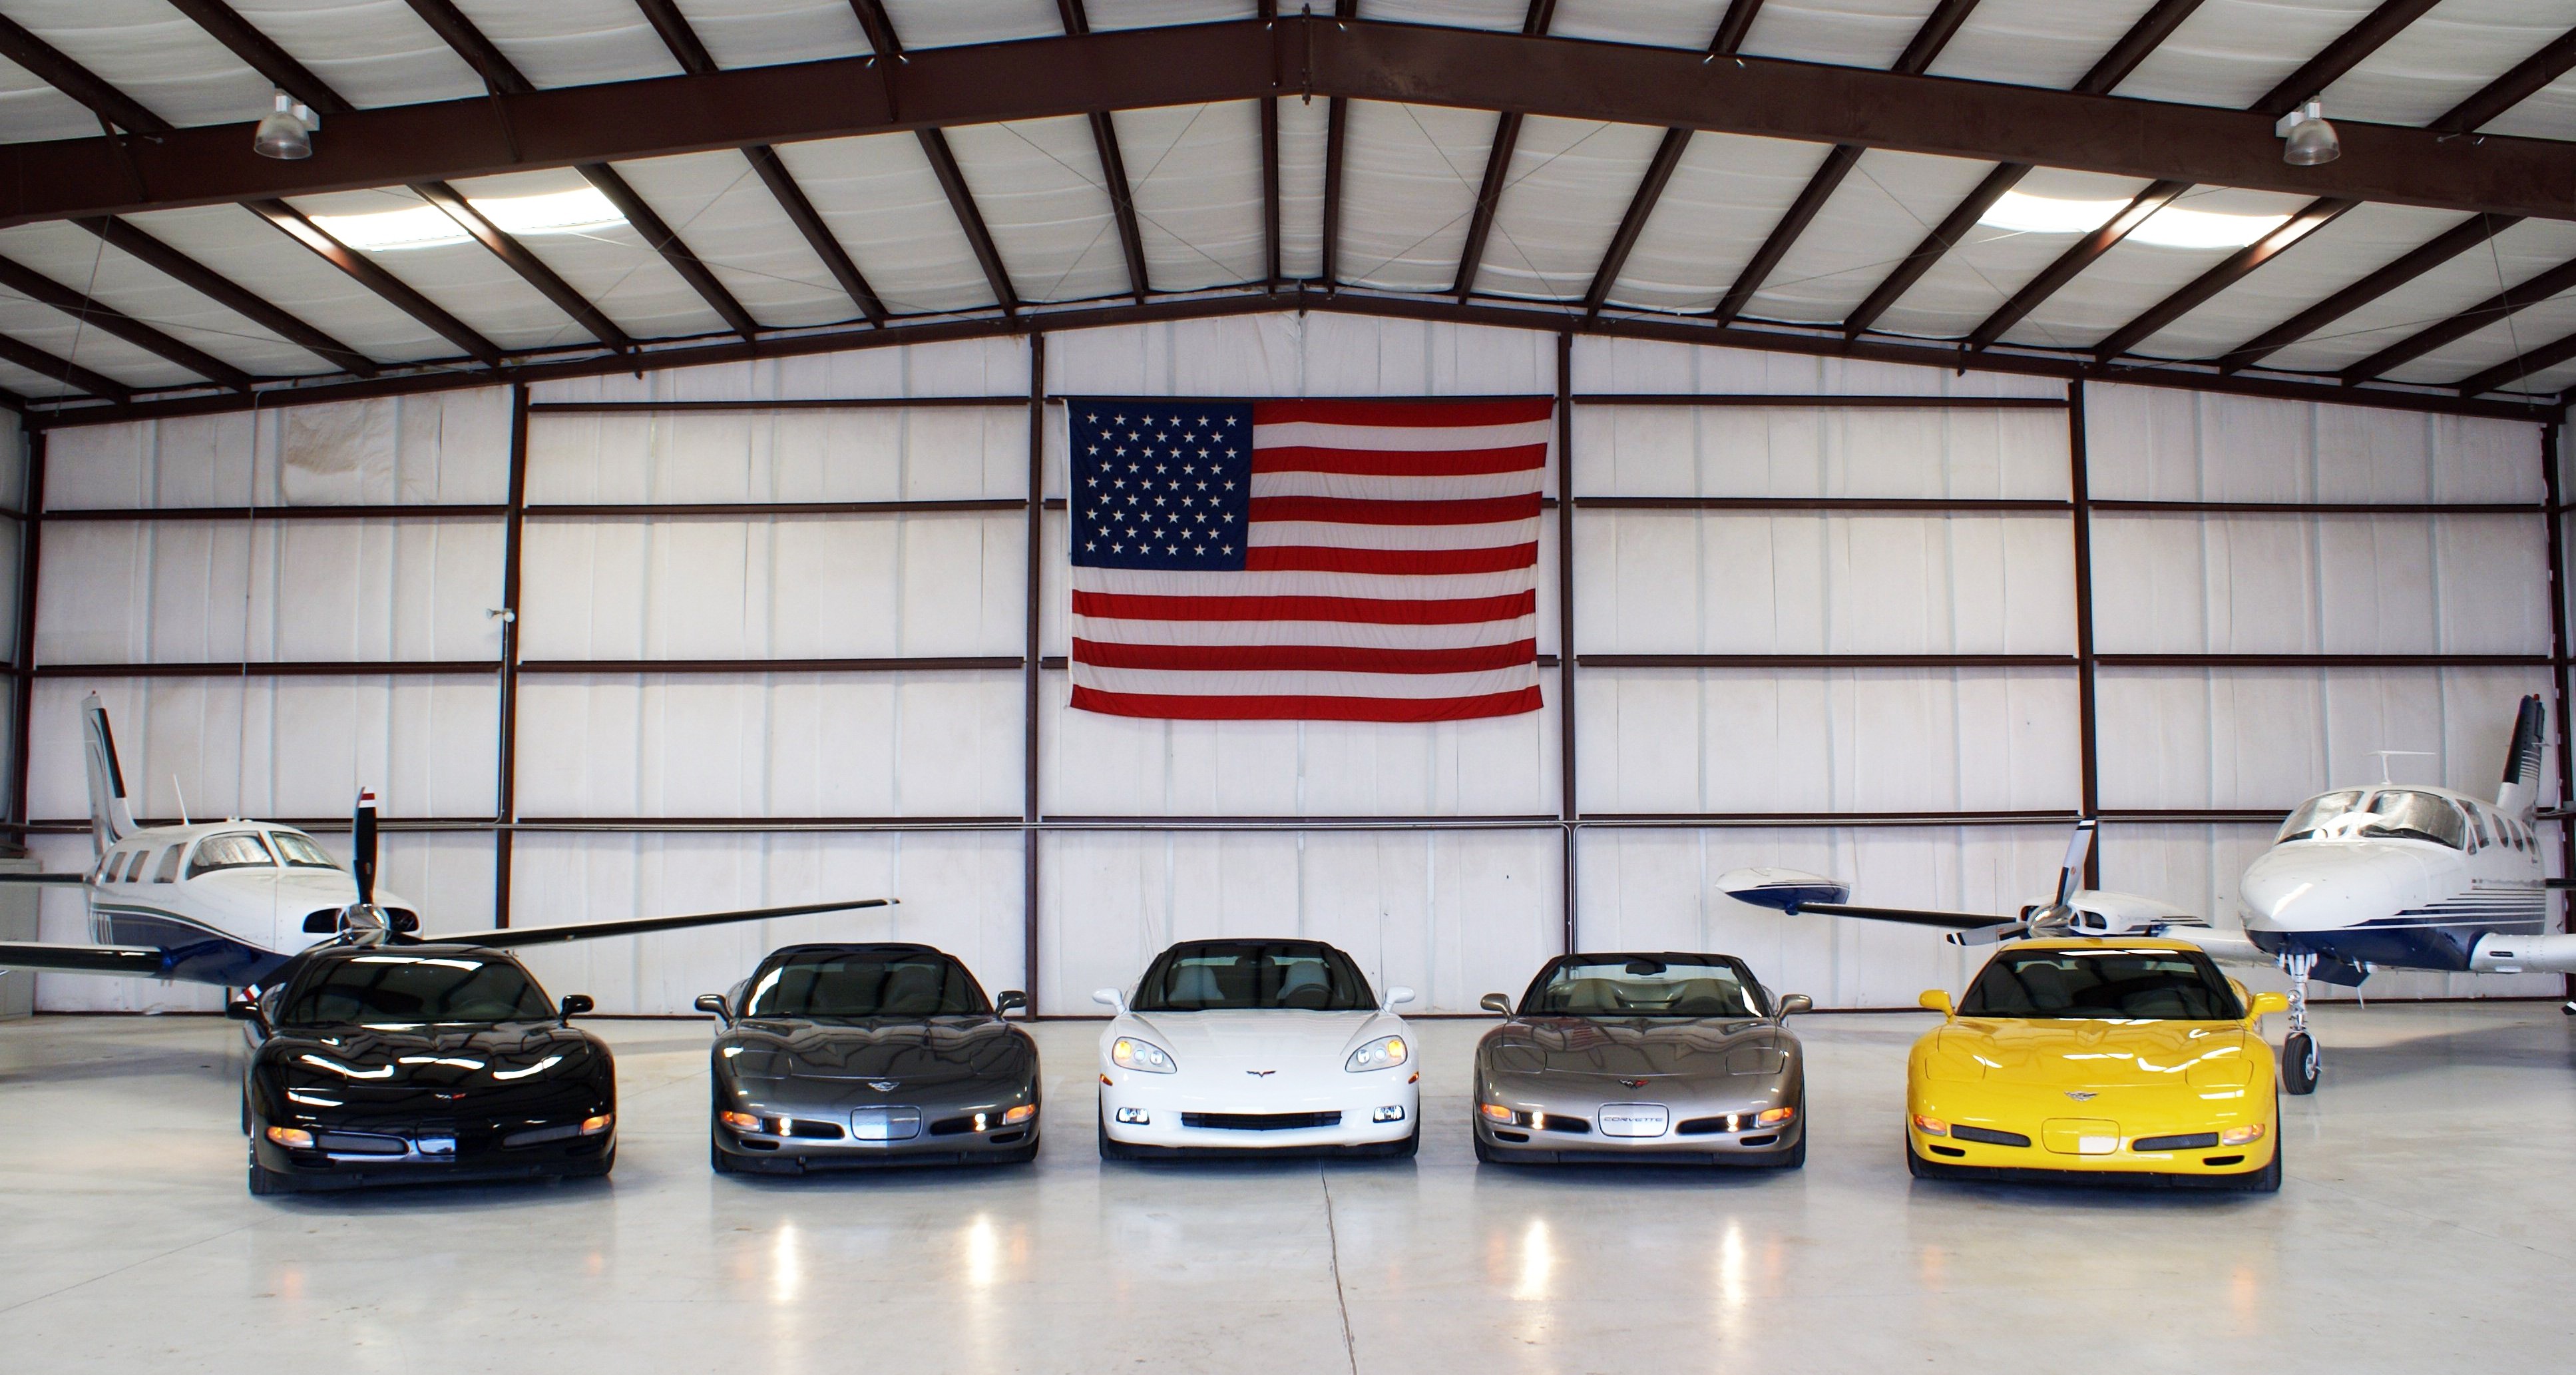
car, automobile, parking, airplane, plane, aircraft, jet, hanger, vehicle, aviation, flag, auto, parking lot, united states, supercar, power, performance, chevrolet, chevy, corvette, independence, vette, 4th of july, automobile make, automotive exterior, automotive design, automobile repair shop